CannonDesign

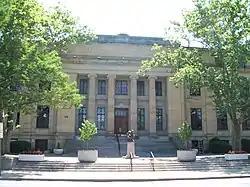
Niagara Falls City Hall

Will Cannon, Sr. started his architecture practice in Niagara Falls, New York, in 1915. He worked on Beaux-Arts style Niagara Falls City Hall in 1923. He and his sons, Will Jr. and Don, formed CannonDesign as a family business in 1945.